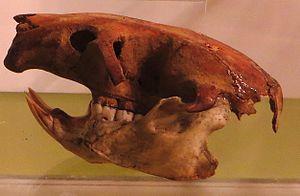
La mégafaune du Pléistocène inclut l'ensemble des grands animaux qui vivaient sur la Planète jusqu'au Pléistocène supérieur et qui se sont éteints durant l'extinction du Quaternaire. Le terme de mégafaune est utilisé pour décrire des animaux dont la masse corporelle adulte dépasse 44 kg.